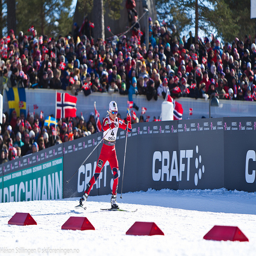
A competitor goes skiing during a sporting event.
The skier is racing towards the finish line.

Professional skier in front of a crowd at the start of a run.
An athlete is competing in cross country skiing.
A skier in snow before a very large crowd.